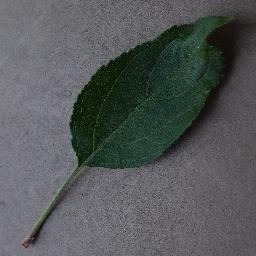
Label: Apple___healthy